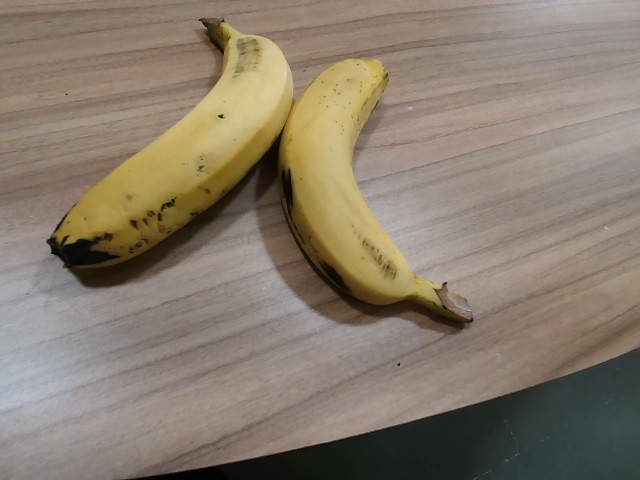
Label: Ripe_Banana